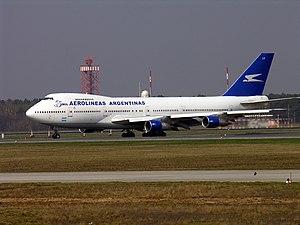
Aerolíneas Argentinas est la compagnie aérienne nationale argentine, privatisée dans les années 1990 par le gouvernement de Carlos Menem. Elle a été nationalisée en septembre 2008 sous le gouvernement de Cristina Kirchner, un tribunal argentin ayant refusé toute indemnisation à la firme espagnole Marsans, propriétaire de l'entreprise.